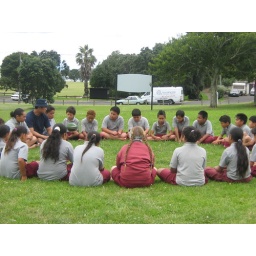
The grass is green and we are all in a circle sharing our ideas. Photo taken By Josephine